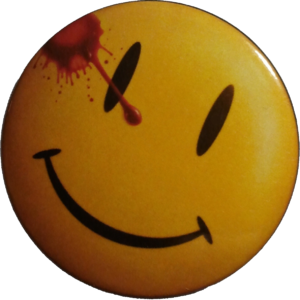
Watchmen est une série de comic book américano-britannique, assimilable au roman graphique, créée par le scénariste Alan Moore, le dessinateur Dave Gibbons et le coloriste John Higgins.